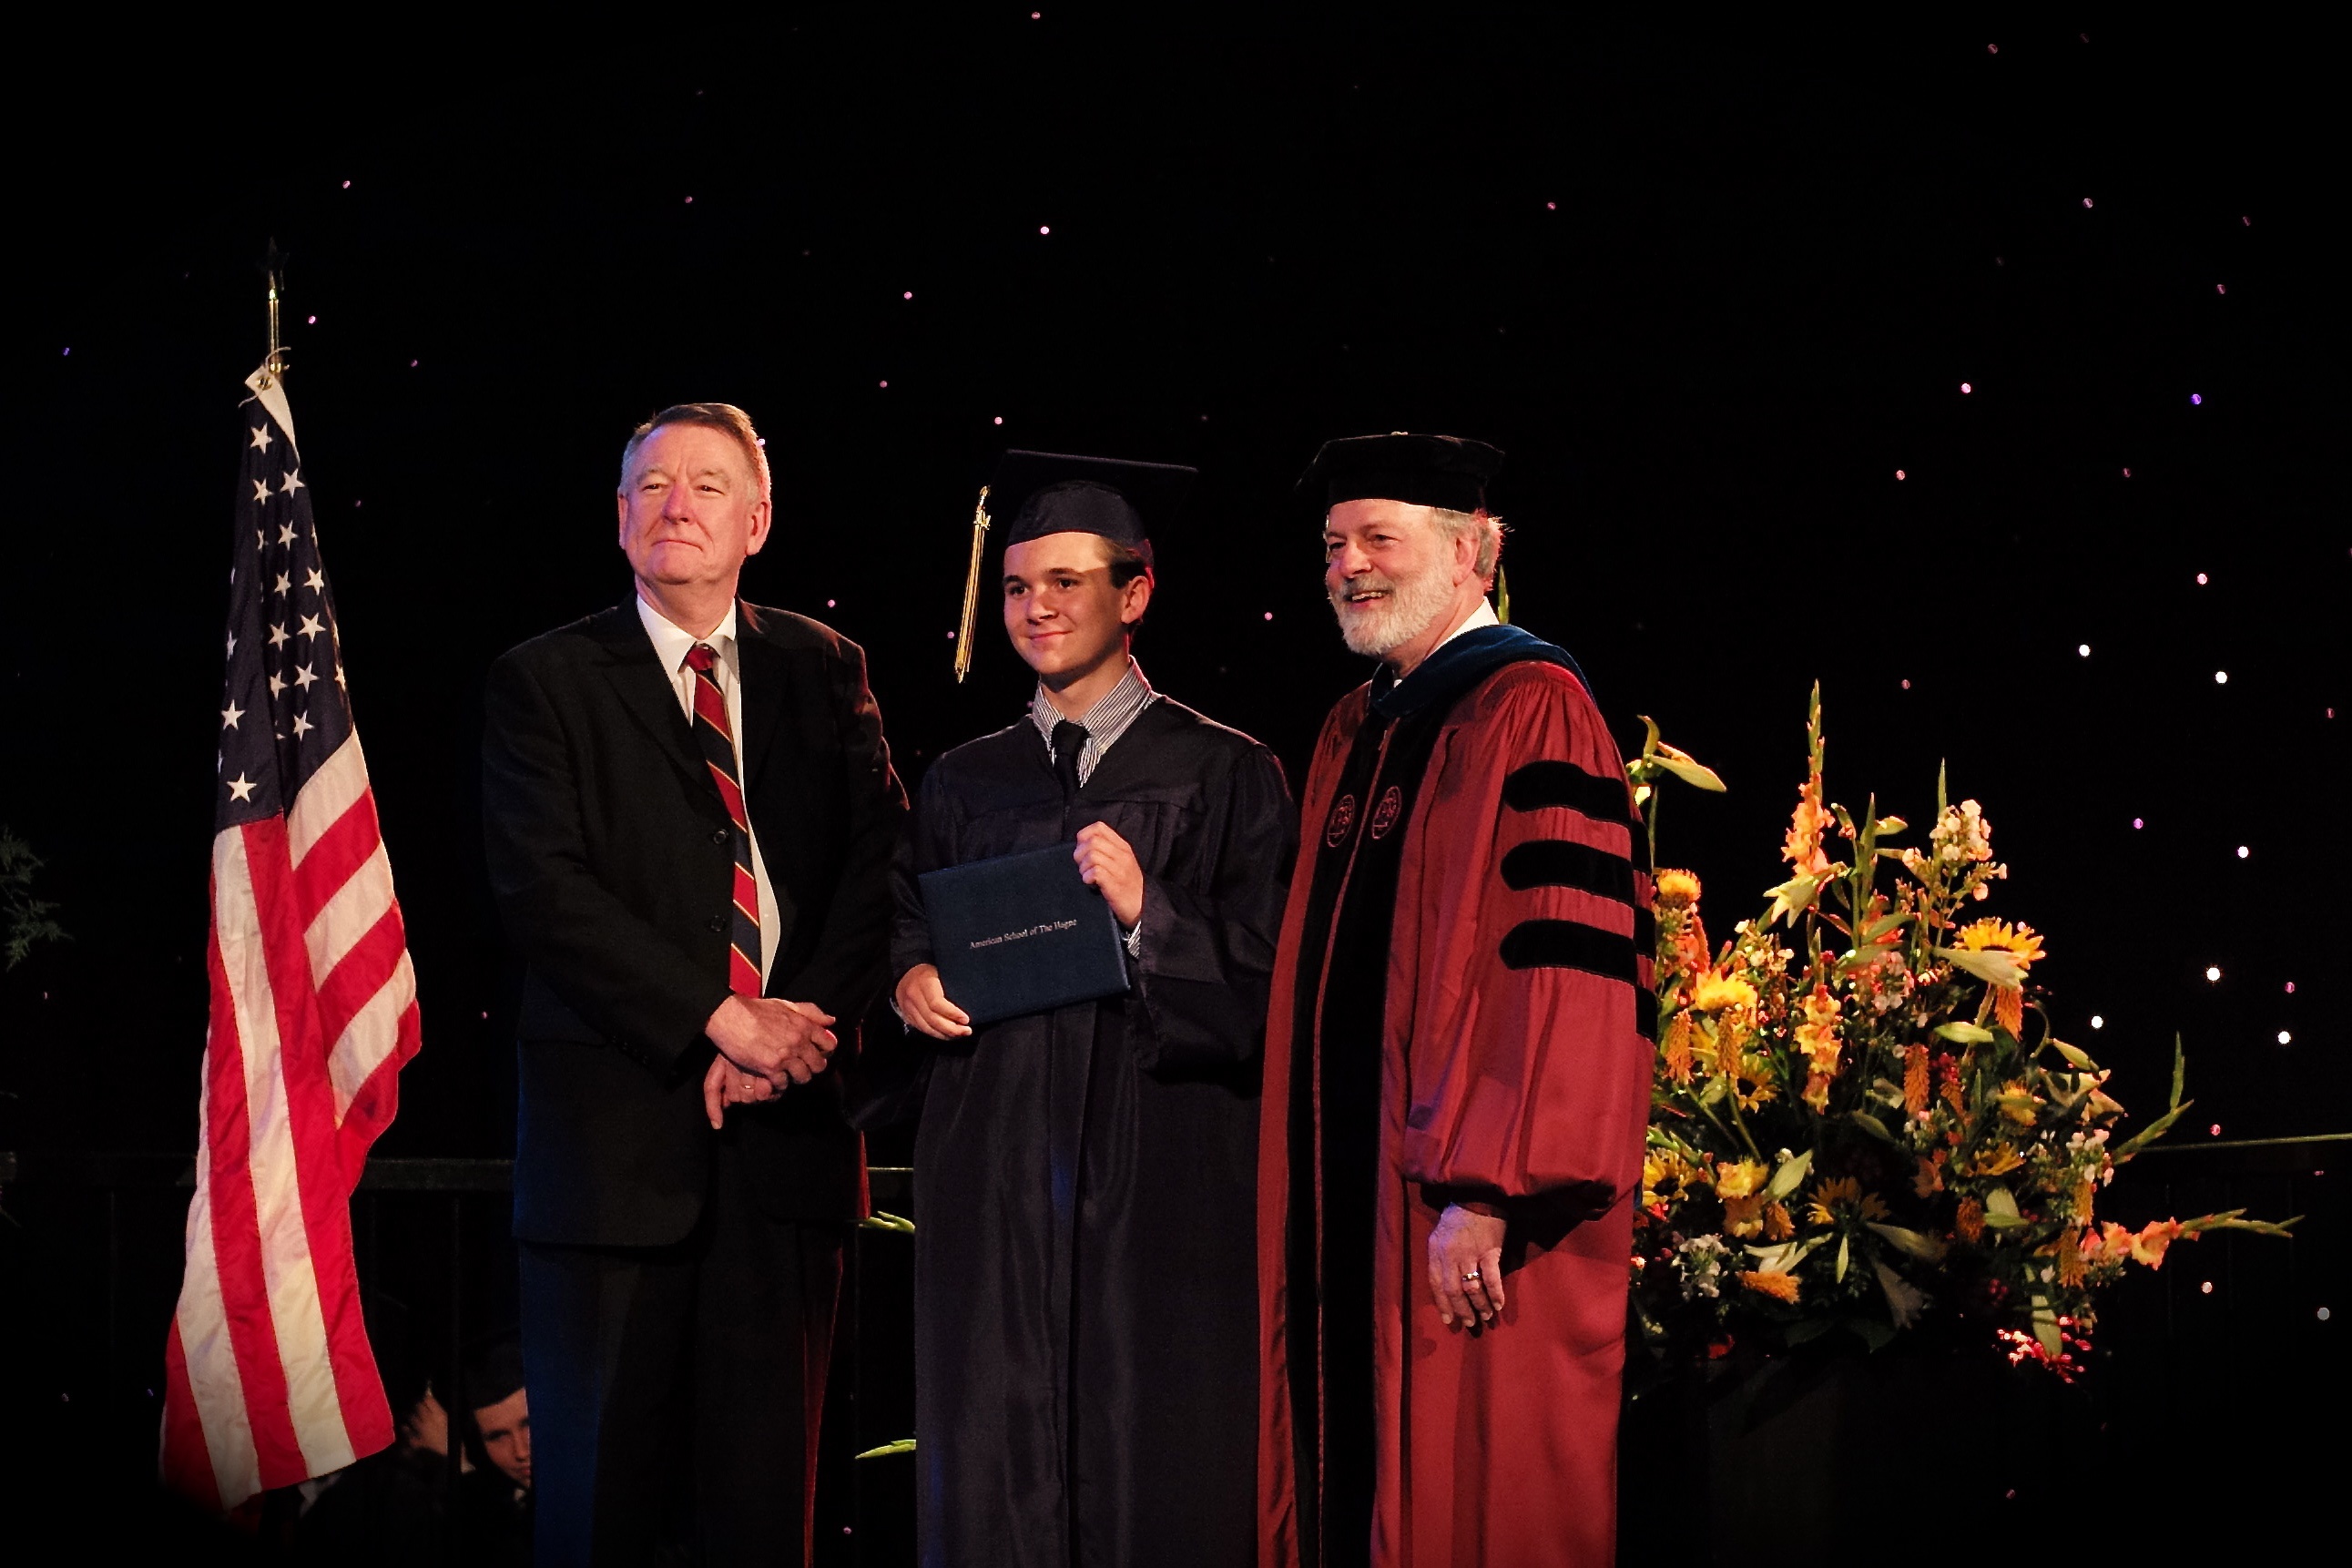
europe, high, ash, ceremony, m, f14, students, 50, school, event, leica, 240, summilux, graduation, typ, diploma, graduates, capandgown, phd, musical theatre